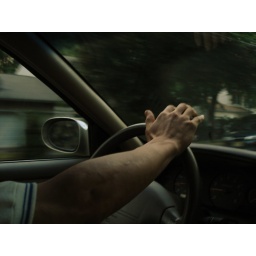
Bored sitting in the passenger's seat watching the driver.... drive